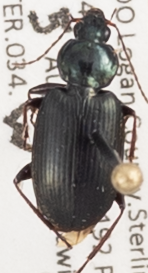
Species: Agonum placidum
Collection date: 2014-08-05
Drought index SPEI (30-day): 0.05
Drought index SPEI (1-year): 0.71
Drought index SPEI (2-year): -0.728